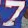
Number: 7